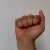
The image shows a hand gesture representing the letter 'A' in Indian Sign Language.